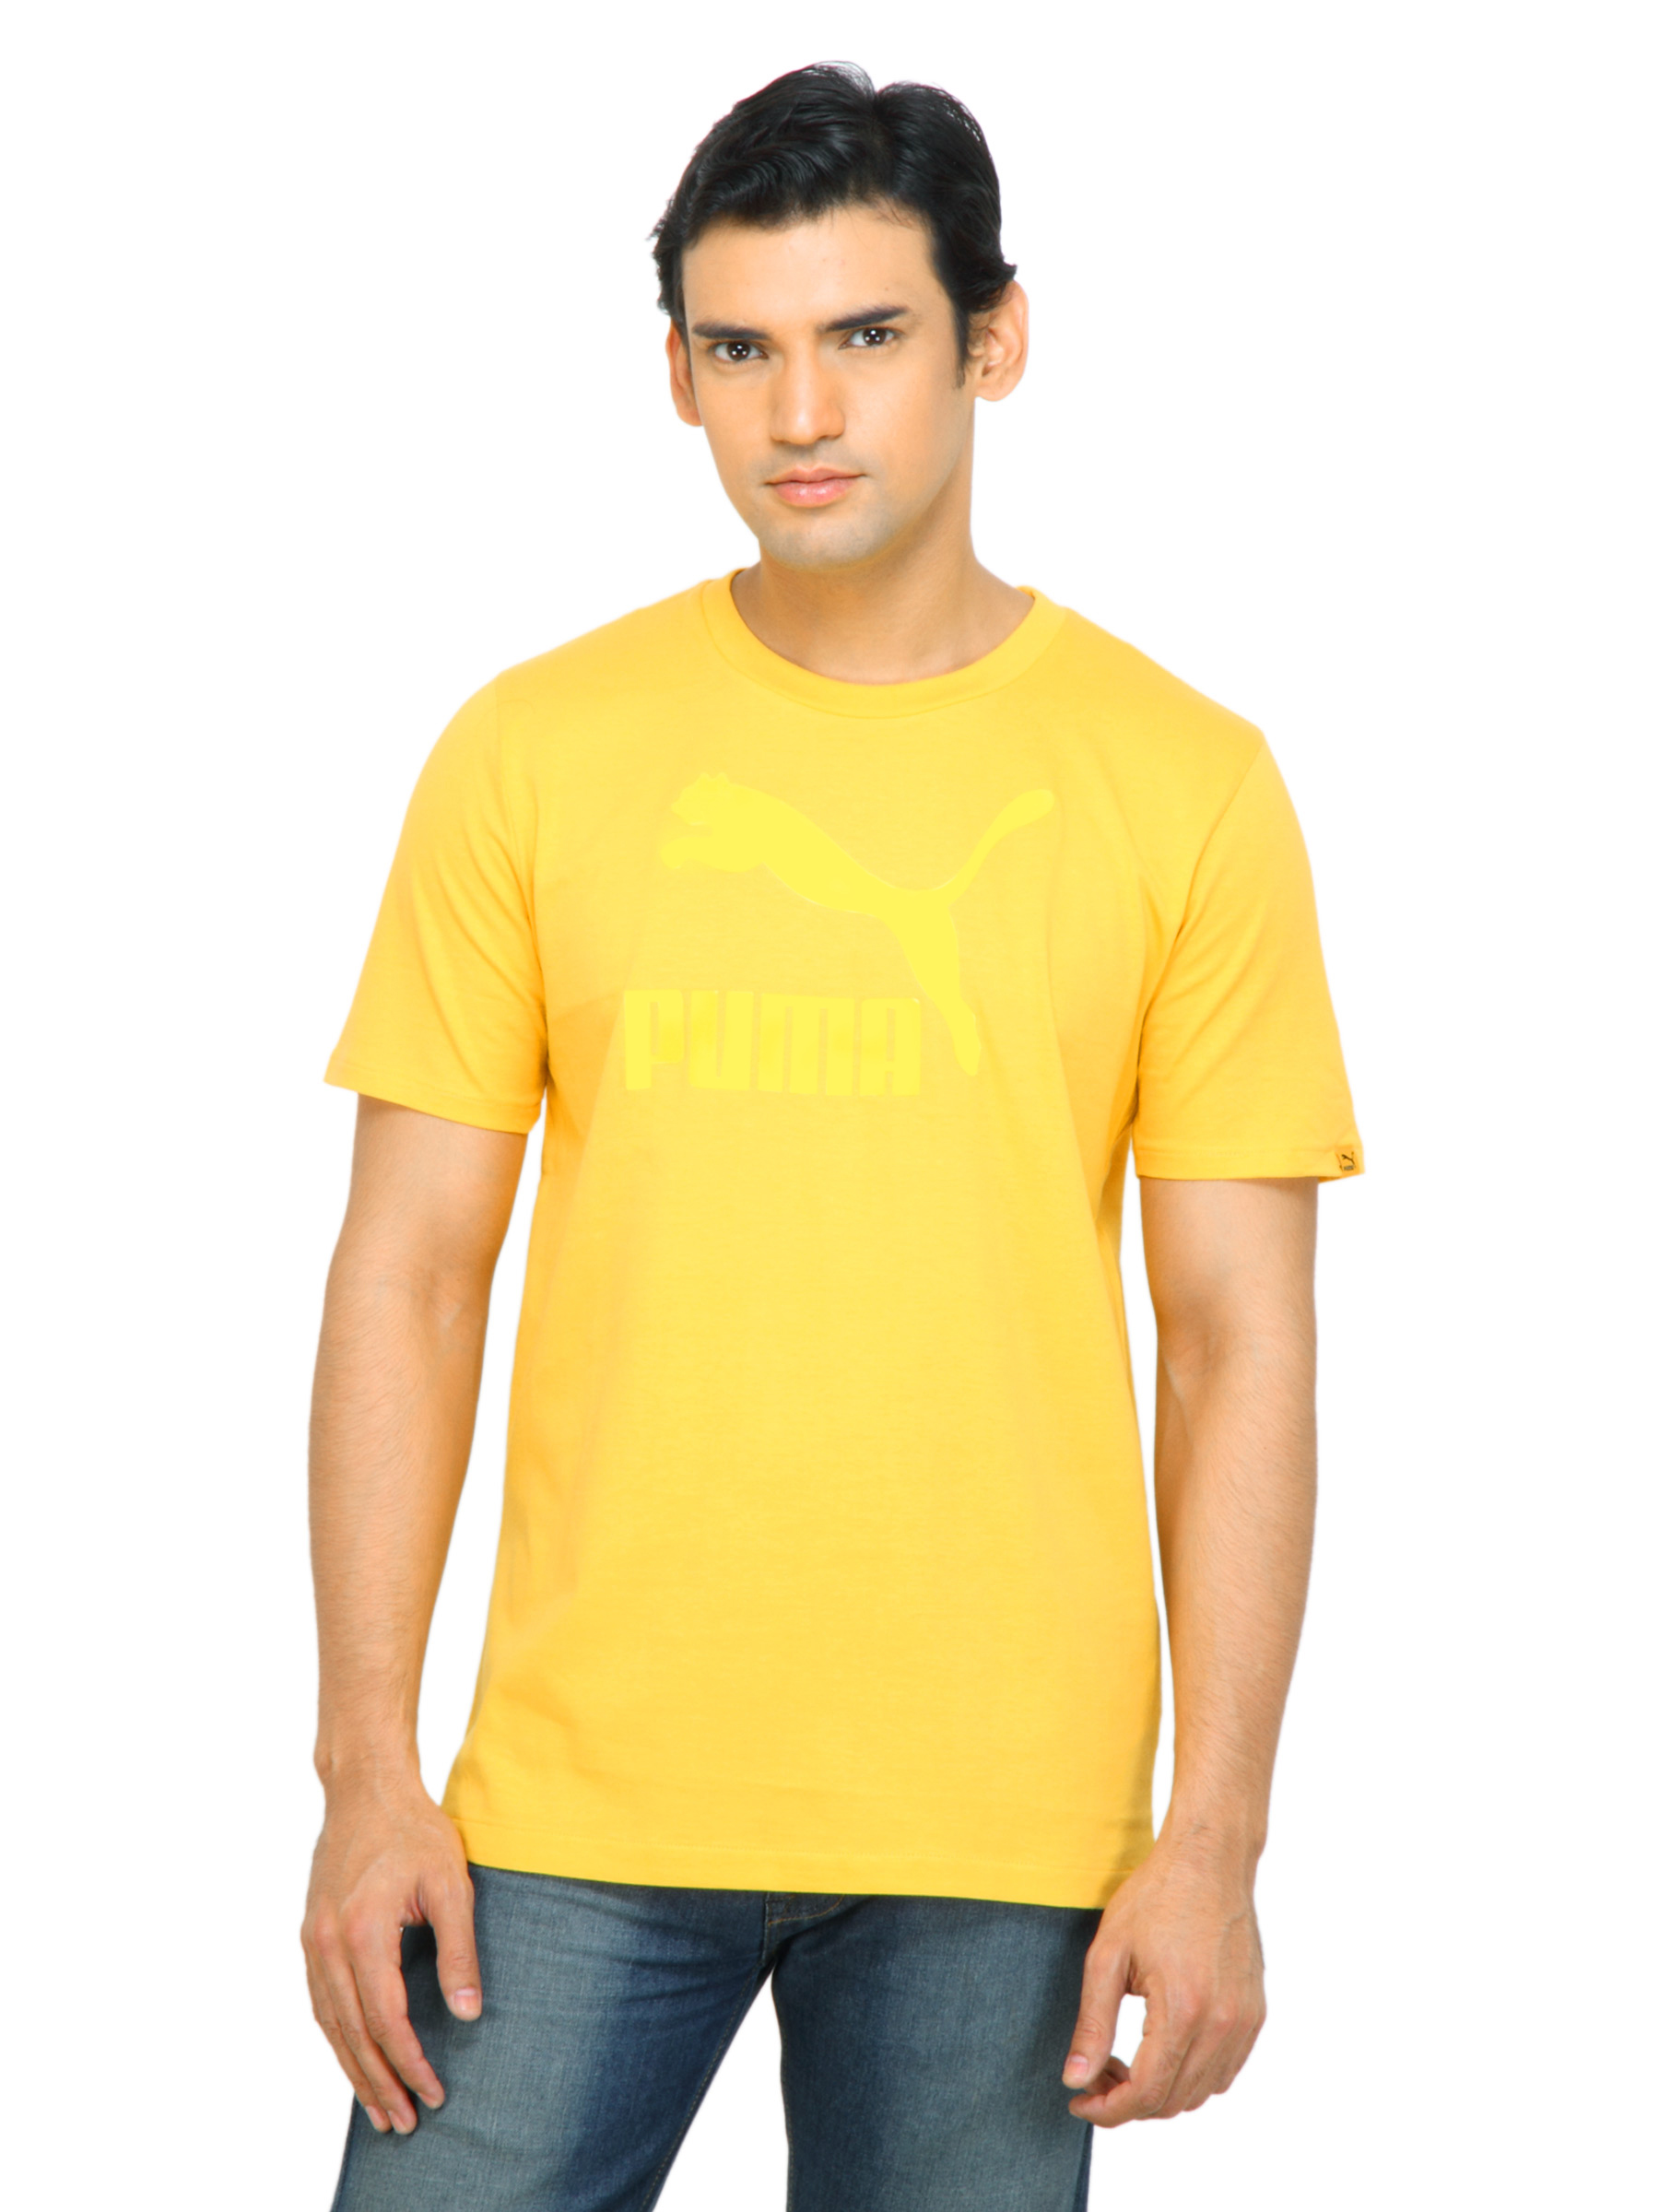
Puma Men Yellow Tshirt
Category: Apparel / Topwear / Tshirts
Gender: Men
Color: Yellow
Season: Fall 2011
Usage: Casual